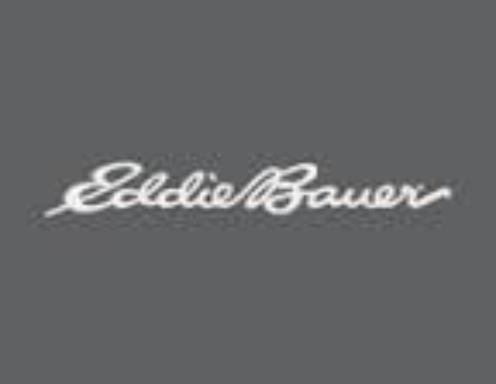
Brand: Eddie Bauer
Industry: Clothes